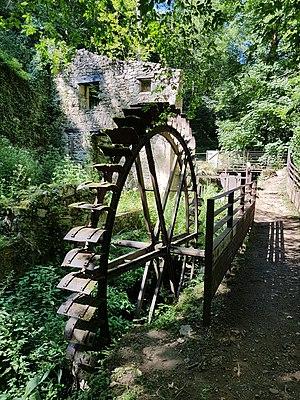
Vallée des Rouets
Le mot bief renvoie à plusieurs acceptions ayant toutes trait à l'hydrologie ou à l'hydraulique. Il désigne notamment la section d'un canal de navigation délimitée par deux écluses, alimentée par le bief amont, et se vidant dans le bief aval. Le mot désigne également la partie d'un cours d'eau située entre deux chutes.
Iloa, aussi appelée Iloa Les rives de Thiers, est une base de plein air et de loisirs située à Thiers dans le département du Puy-de-Dôme en région Auvergne-Rhône-Alpes. Elle est l'une des 12 bases de plein air et de loisirs de l'ancienne région Auvergne. Avec une superficie de plus de 70 hectares, elle fait partie des plus grandes bases de loisirs de la région Auvergne-Rhône-Alpes.
La vallée des Rouets est le nom donné à une partie de la vallée de la Durolle, principalement située sur le territoire de la commune de Thiers, dans le département français du Puy-de-Dôme et de la région Auvergne-Rhône-Alpes. Elle est connue pour son long passé artisanal car on y a exploité la force motrice de la rivière Durolle dès le Moyen Âge. Le début du XXᵉ siècle marque la fermeture de la plupart des rouets dans la vallée au profit de l'industrie coutelière, majoritairement installée dans la vallée des Usines située en aval.